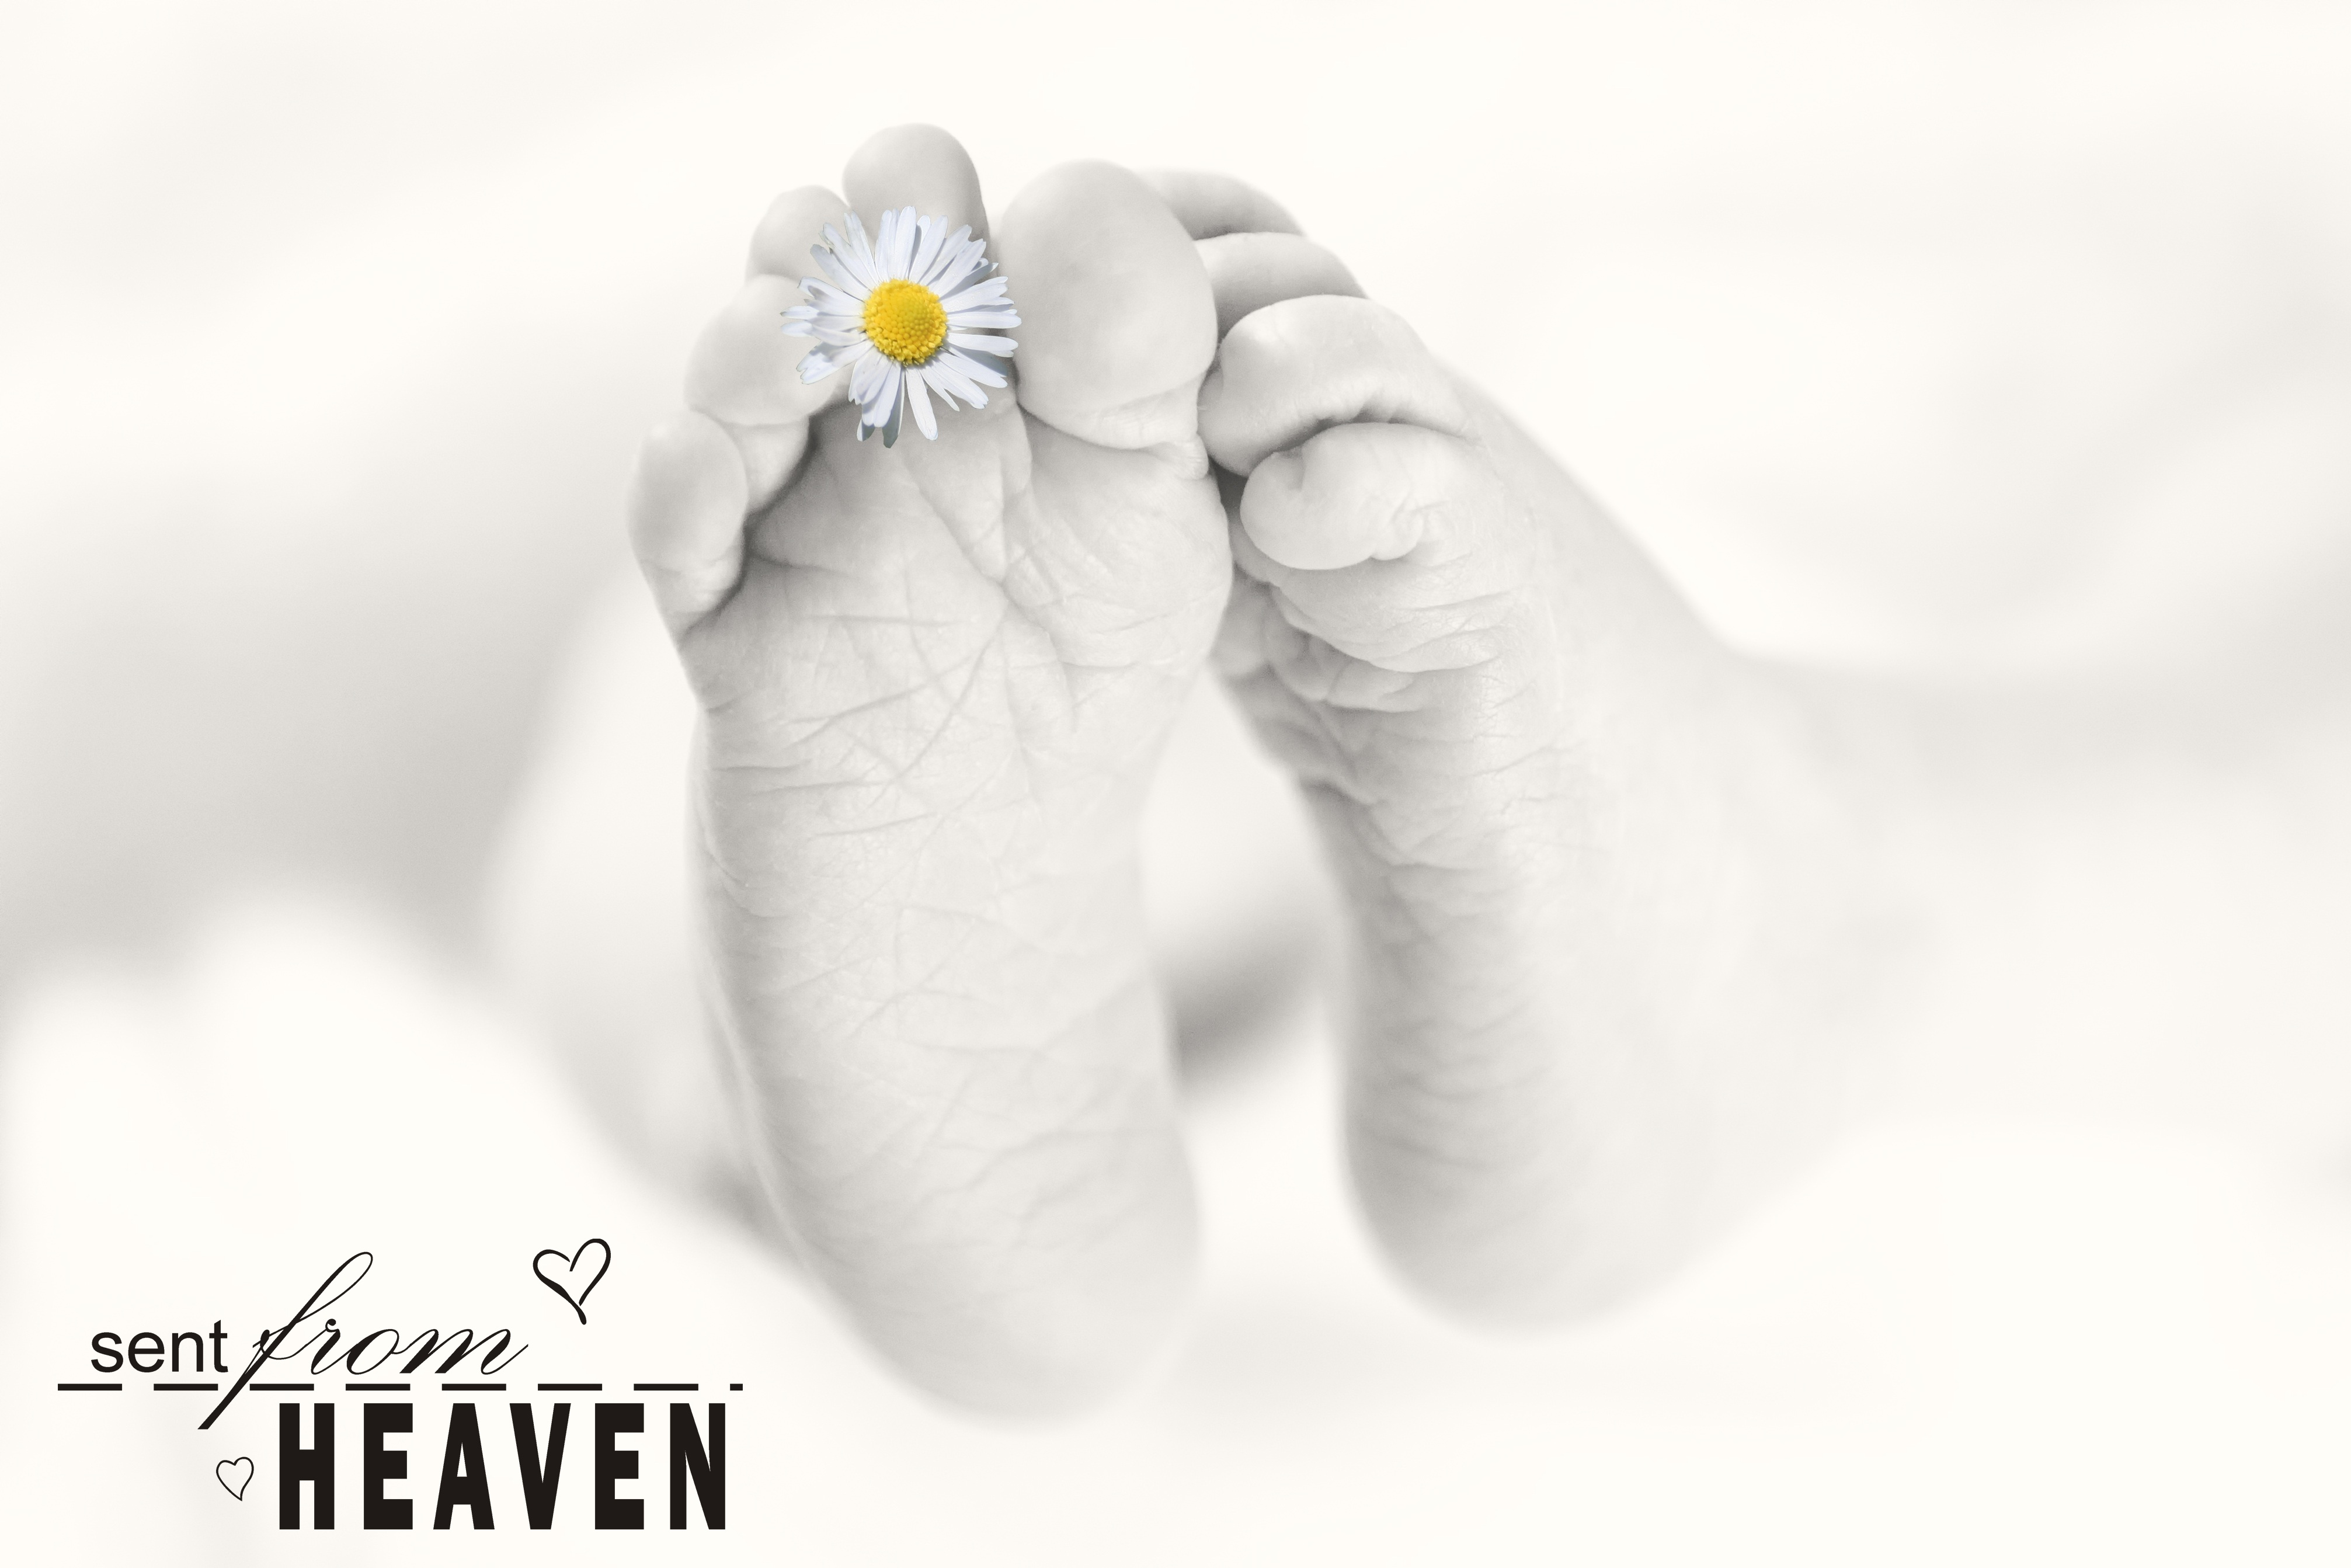
hand, black and white, ring, flower, petal, feet, finger, arm, nail, baby, close up, infant, thumb, joint, reborn, baby feet, baby photography, product design, hand model